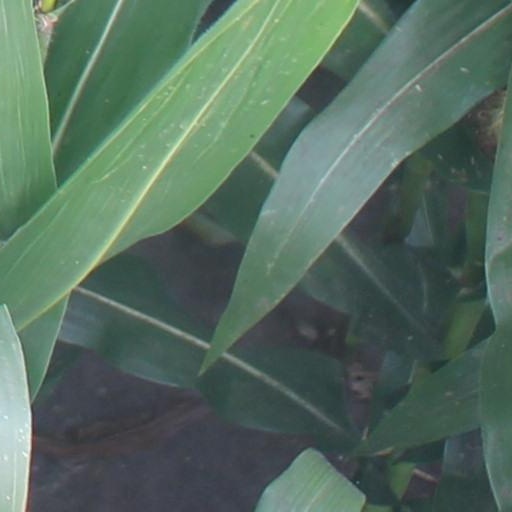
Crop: maize; corn